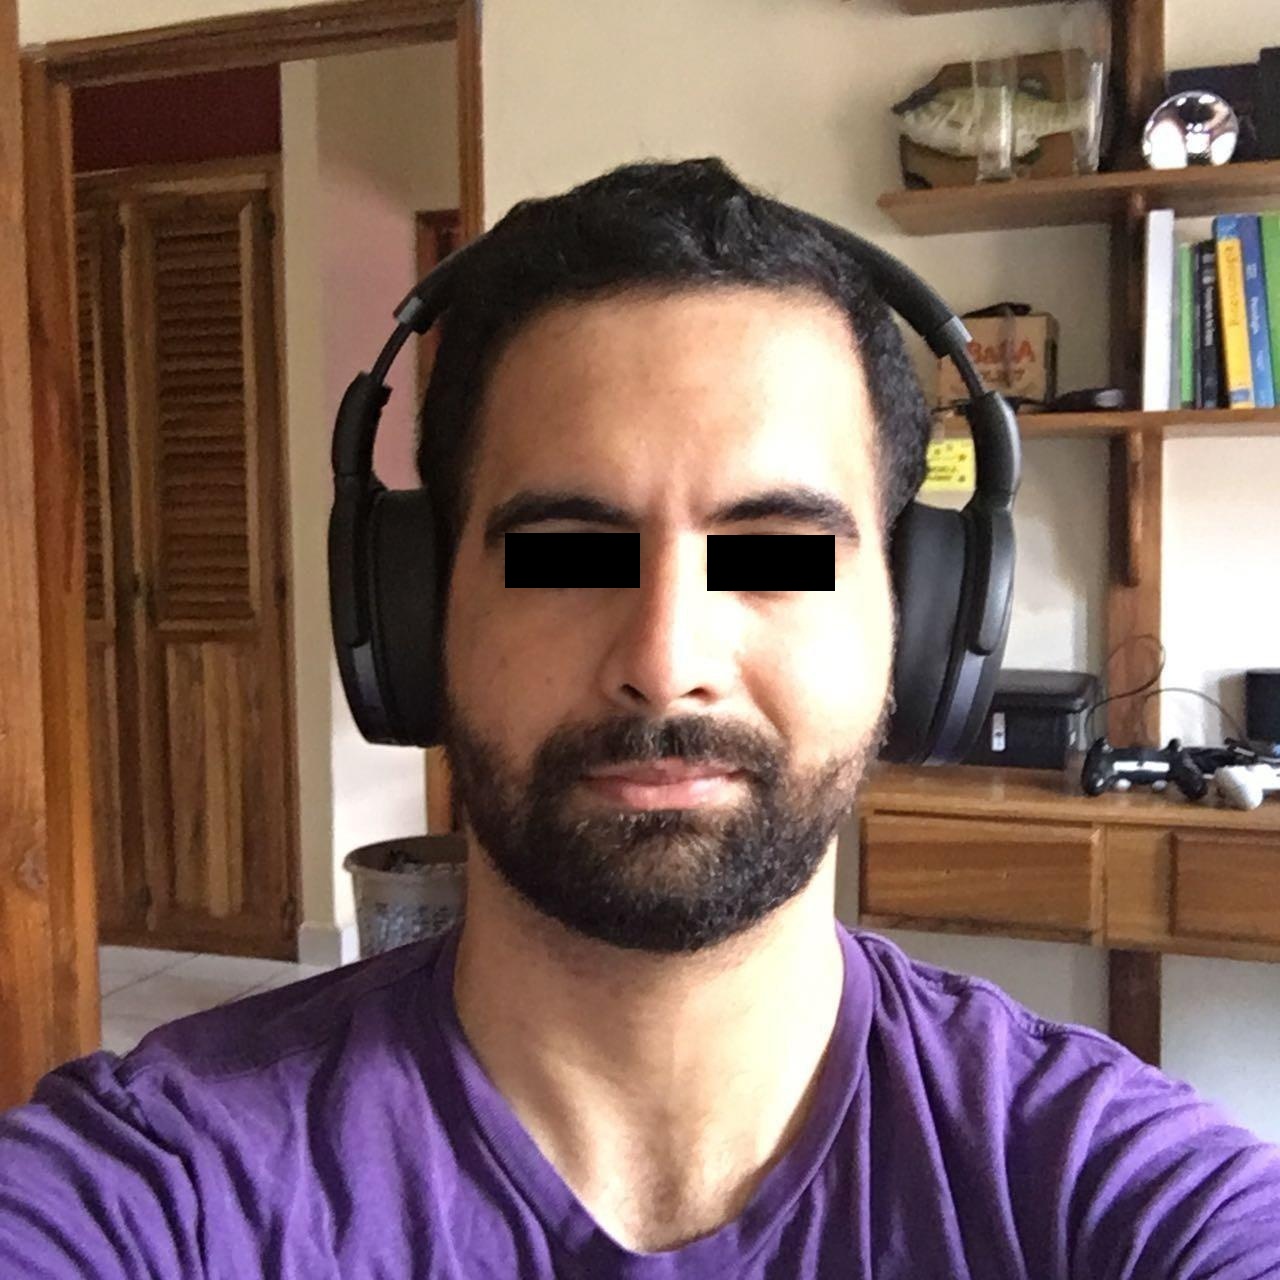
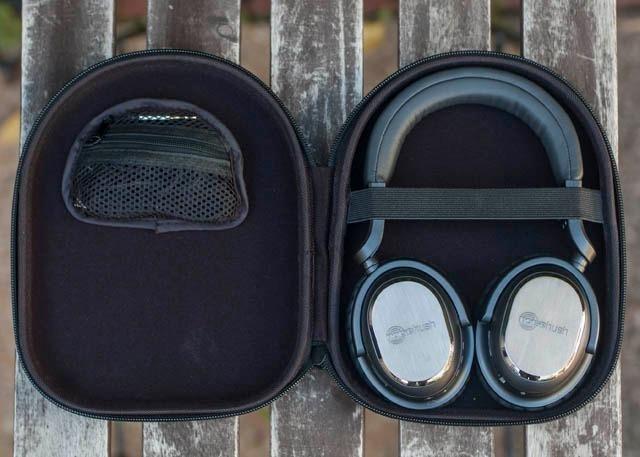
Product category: headphones
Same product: no